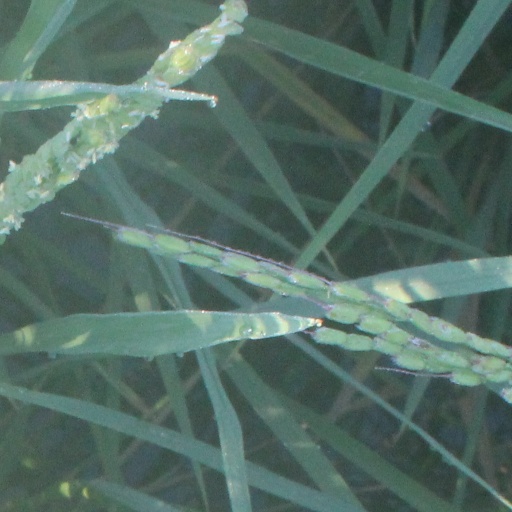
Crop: rice